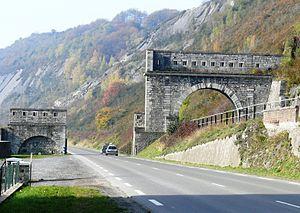
Givet - Porte de France
Givet est une commune française située dans le département des Ardennes en région Grand Est.
La réserve naturelle nationale de la pointe de Givet est une réserve naturelle nationale de la région Grand Est.